Bulgarrenault

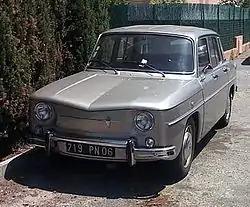
Bulgarrenault 8

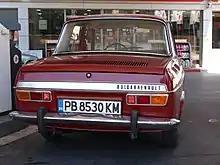
Bulgarrenault 10

In the middle of the 1960s, following the initiative of ETO (export trade organisation) Bulet, a joint-venture was formed between Bulet and SPC (state production cooperative) Metalhim, with the purpose of building passenger cars. At the time, ETO Bulet was involved in the trade of all kinds of manufactured goods, while SPC Metalhim was a manufacturing cooperative uniting all national defence factories in Bulgaria. The basic idea was to purchase complete knock down (CKD) kits of passenger cars from abroad with Bulet's available hard-currency reserves, and then to assemble them in the factories owned by Metalhim. Several offers had already been made by foreign car manufacturers (such as Renault, Fiat, Simca, and Alfa Romeo), but Renault's offer was deemed to be the most attractive one. (The French automobile manufacturer's first offer was made on May 27, 1963, concerning the assembly of the Renault 4 and Renault 4L passenger cars.)